Constitution of Georgia (U.S. state)

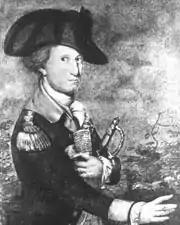
James Jackson, leader of the 1798 convention

In between the two conventions, the Yazoo land scandal dominated Georgia politics. The majority of the state legislature became implicated in the scandal, which involved Georgia's western lands (present-day Alabama and Mississippi). As a result, a number of legislators lost re-election, and reforms to property laws were enacted by their successors. Shortly after, the convention authorized in 1795 was postponed until 1798. James Jackson, Georgia's former U.S. Senator, played the dominant role in this convention as the governor at the time. The constitution produced by this new convention bore several similarities to the 1789 constitution. While the House was apportioned by population, each county was still guaranteed at least one representative. Notably, the new document prohibited land sales similar to those which prompted the Yazoo fraud. The 1802 cession by which Georgia transferred its western lands to the federal government rendered much of this provision moot, though it still applied to those lands Georgia eventually gained following the removal of the Cherokee people. This constitution would be amended twenty-three times before the Civil War. Georgia held conventions in 1833 and 1839 to reduce the number of representatives in the legislature but voters rejected it.